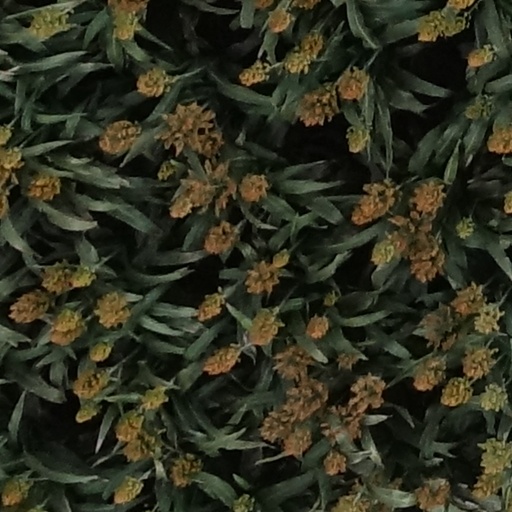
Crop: sorghum